Endocannabinoid system

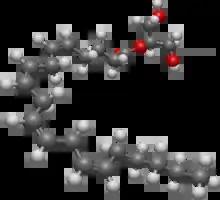
3D model of 2-Arachidonoylglycerol, an endocannaboid

The endocannabinoid system (ECS) is a biological system composed of endocannabinoids, which are neurotransmitters that bind to cannabinoid receptors, and cannabinoid receptor proteins that are expressed throughout the central nervous system (including the brain) and peripheral nervous system. The endocannabinoid system is still not fully understood, but may be involved in regulating physiological and cognitive processes, including fertility, pregnancy, pre- and postnatal development, various activity of immune system, appetite, pain-sensation, mood, and memory, and in mediating the pharmacological effects of cannabis. The ECS plays an important role in multiple aspects of neural functions, including the control of movement and motor coordination, learning and memory, emotion and motivation, addictive-like behavior and pain modulation, among others.